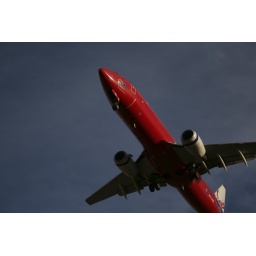
A Virgin 737NG-800, the red contrasts nicely against the blue sky!